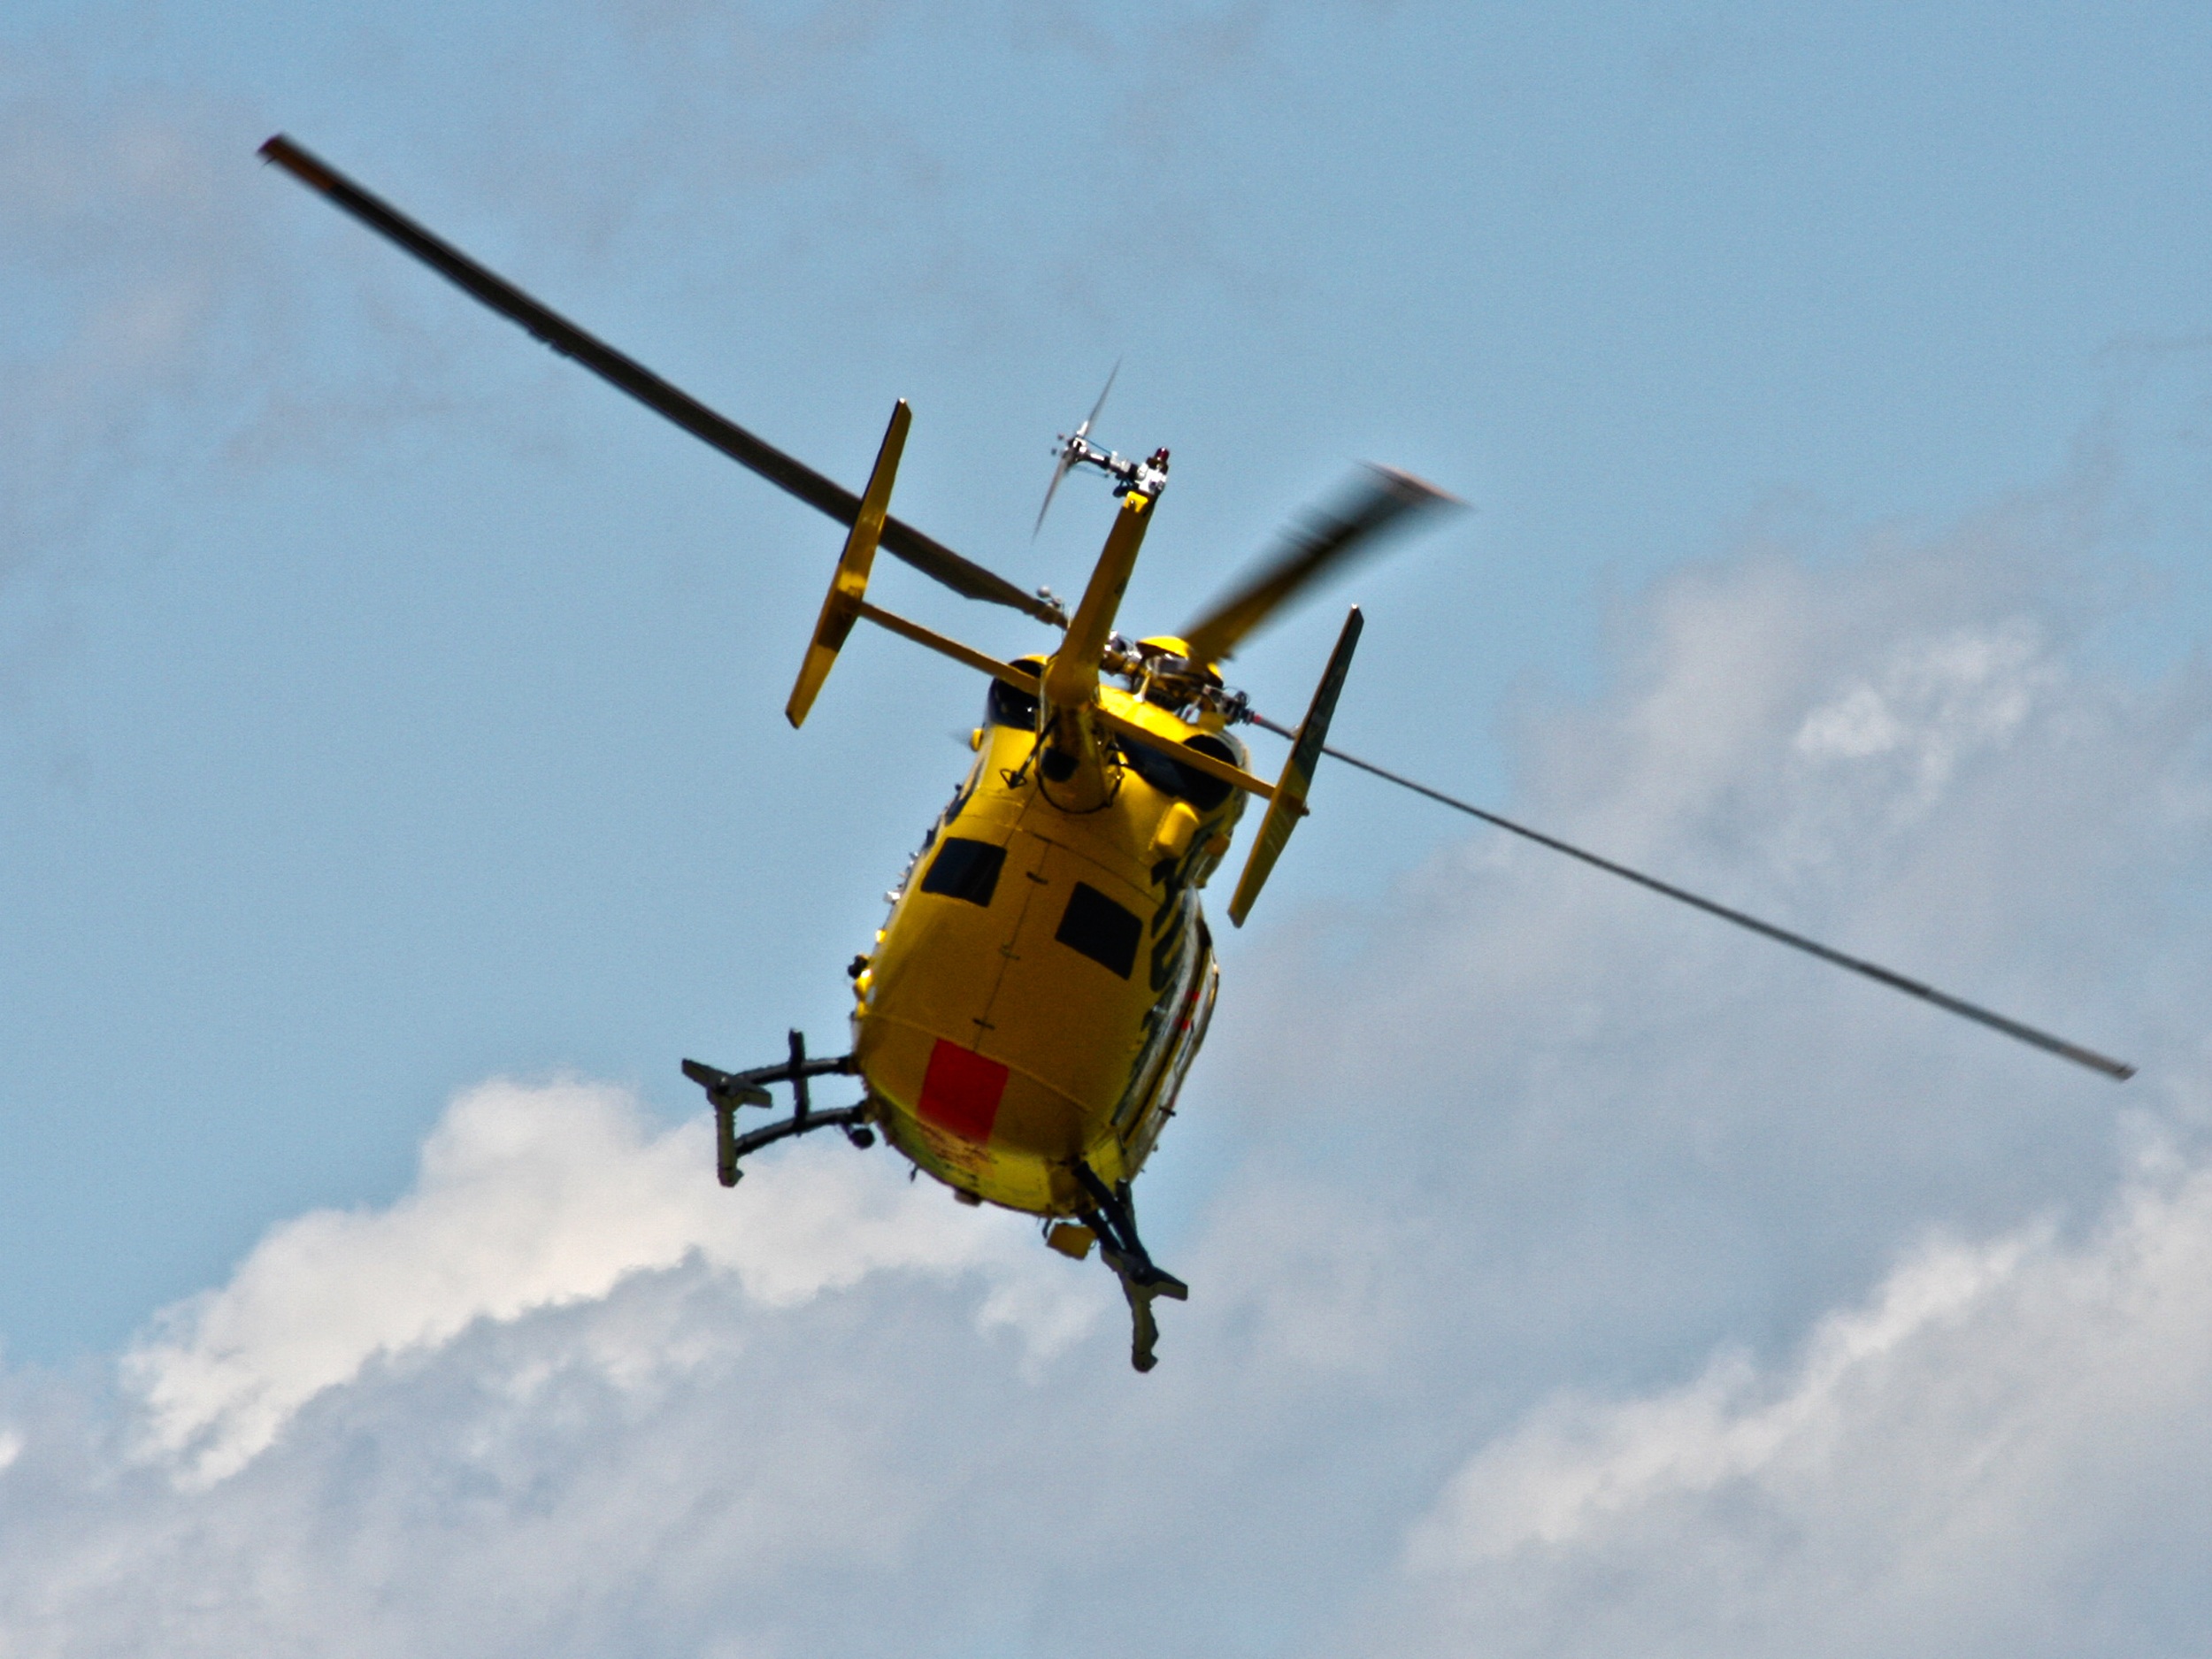
sky, fly, aircraft, vehicle, aviation, flight, yellow, helicopter, circles, rotor, propeller, rescue, adac, rotorcraft, air force, rescue helicopter, doctor on call, air rescue, ambulance helicopter, rescue flight monitors, atmosphere of earth, helicopter rotor, military helicopter